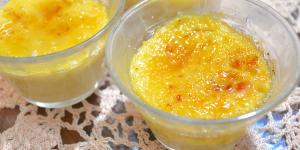
jericallas de guadalajara